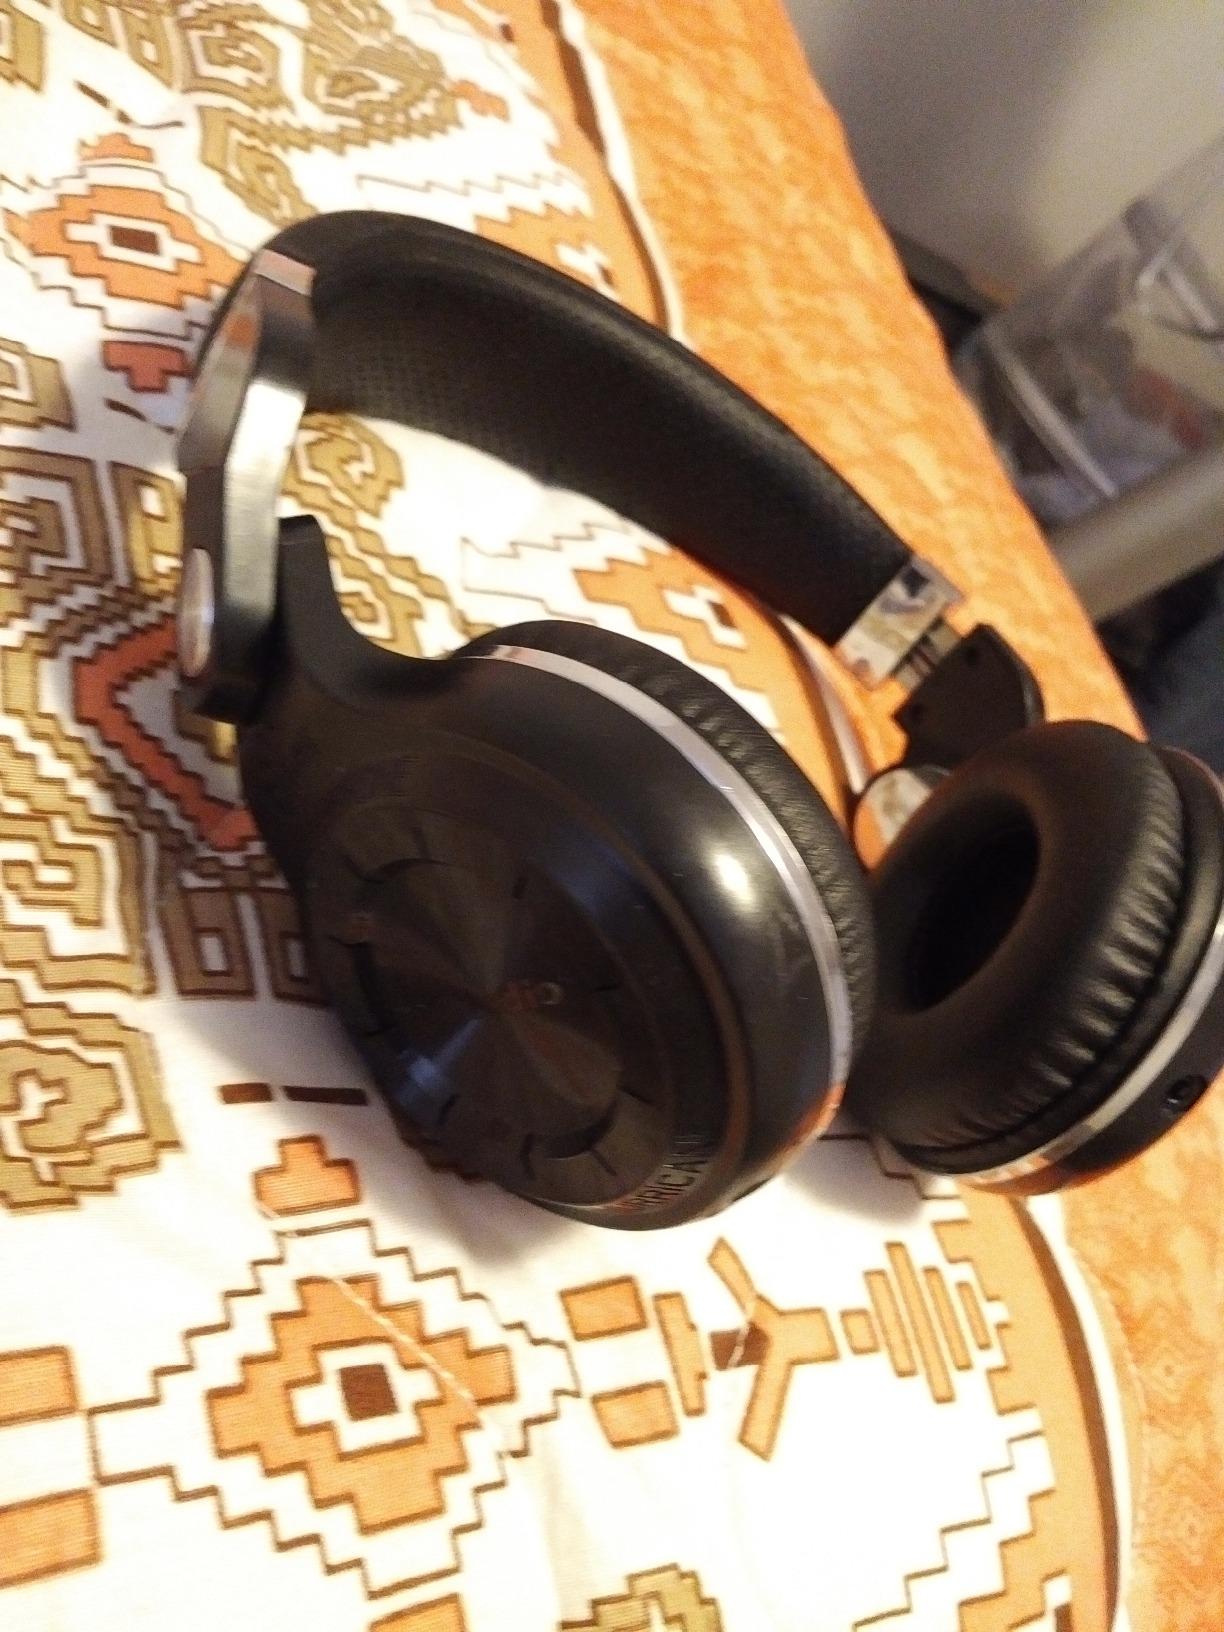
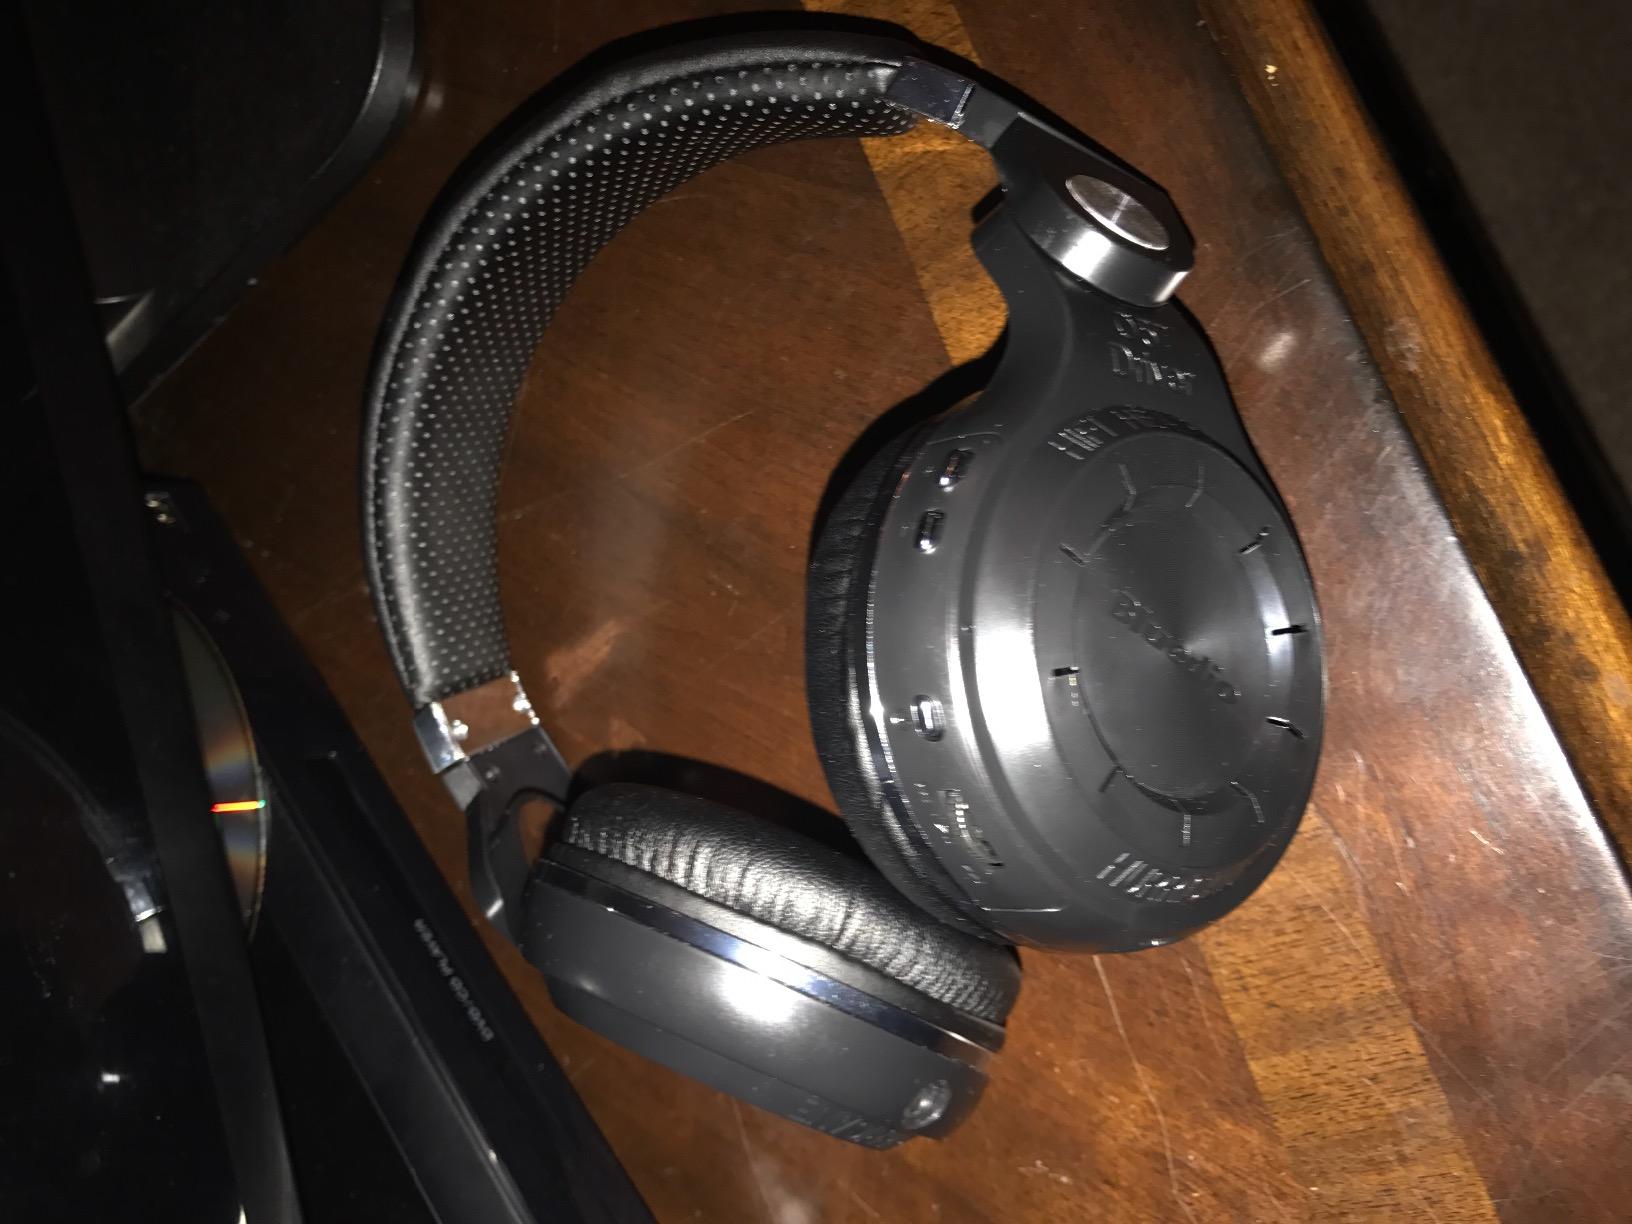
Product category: headphones
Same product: yes